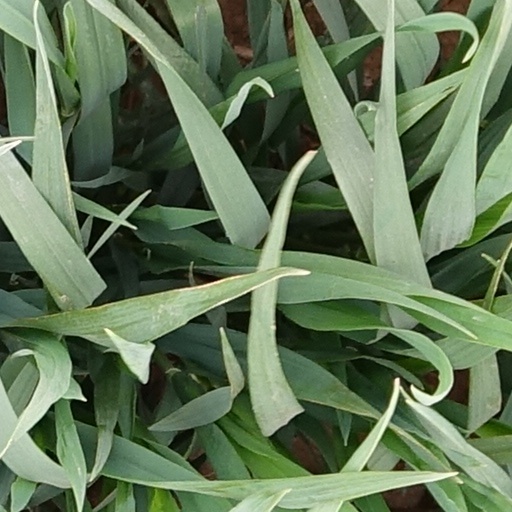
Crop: wheat